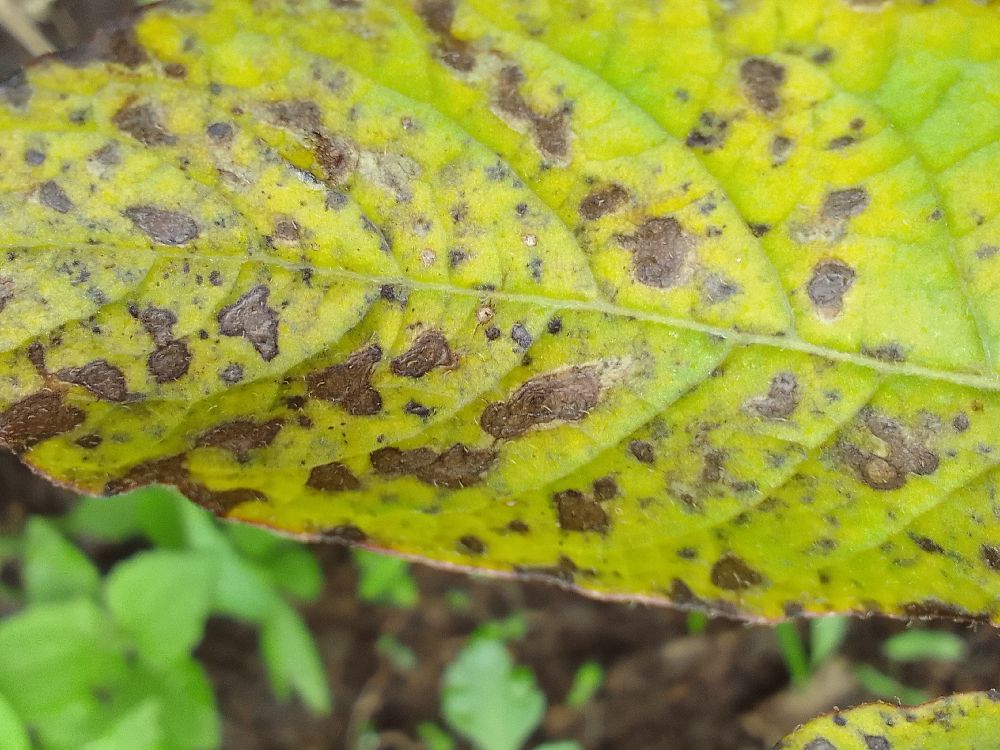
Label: Early blight